The Loneliest Whale: The Search for 52

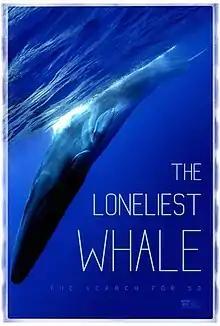
Theatrical release poster

The Loneliest Whale: The Search for 52 is a 2021 American documentary film, directed, written, and produced by Joshua Zeman. Leonardo DiCaprio and Adrian Grenier serve as executive producers. The film follows a group of scientists in search of the 52-hertz whale, a whale which is believed to have spent its life in solitude, calling out at a frequency different from any other whale. It was commercially released in theaters and on video on demand by Bleecker Street on July 9, 2021.